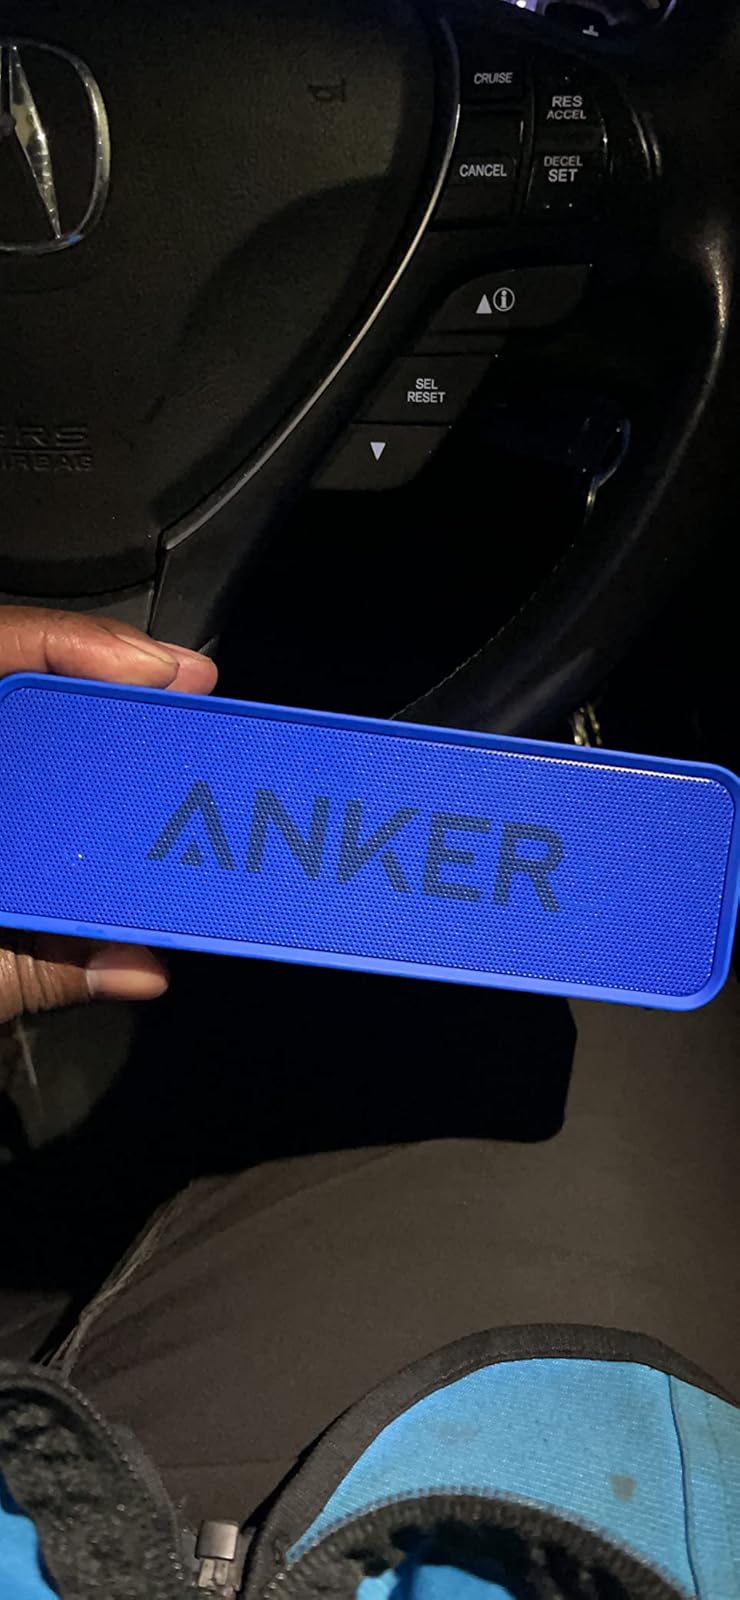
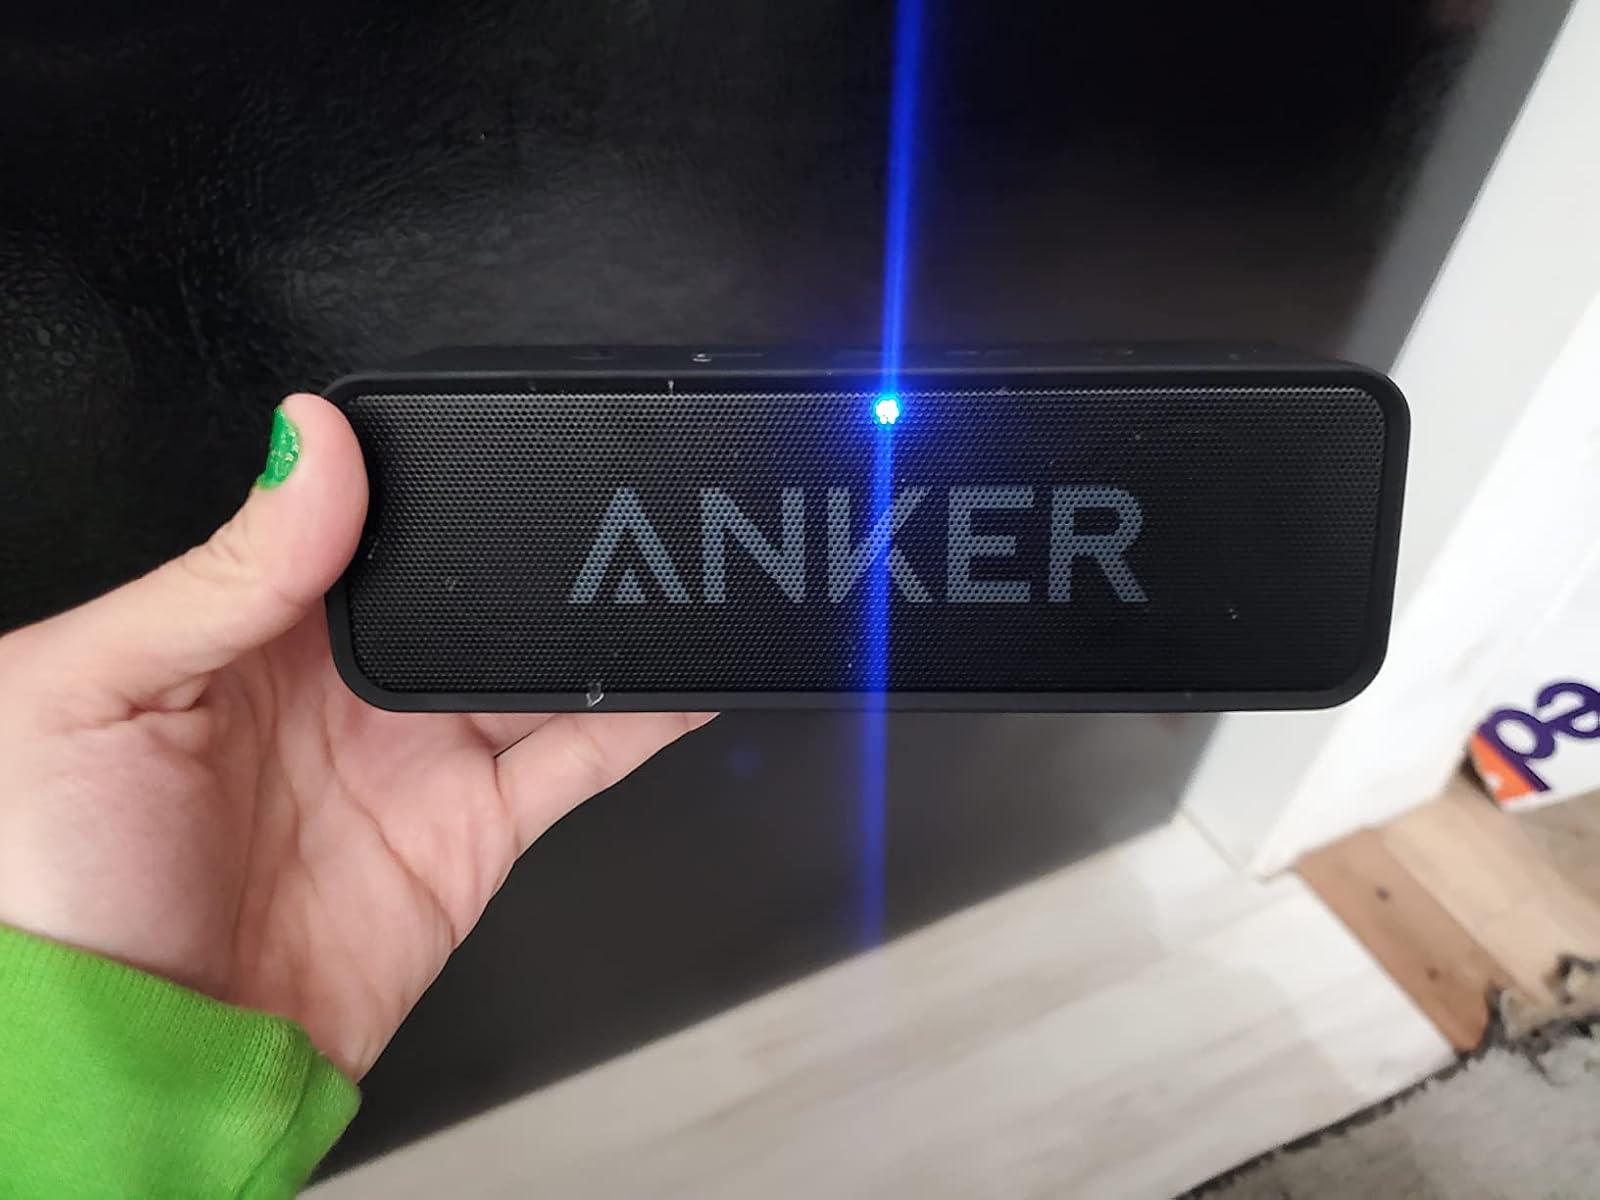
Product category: speaker
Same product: no